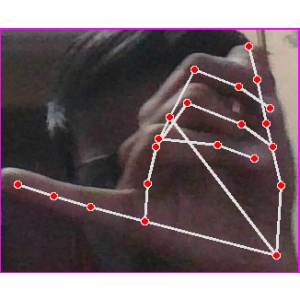
अक्षर: च